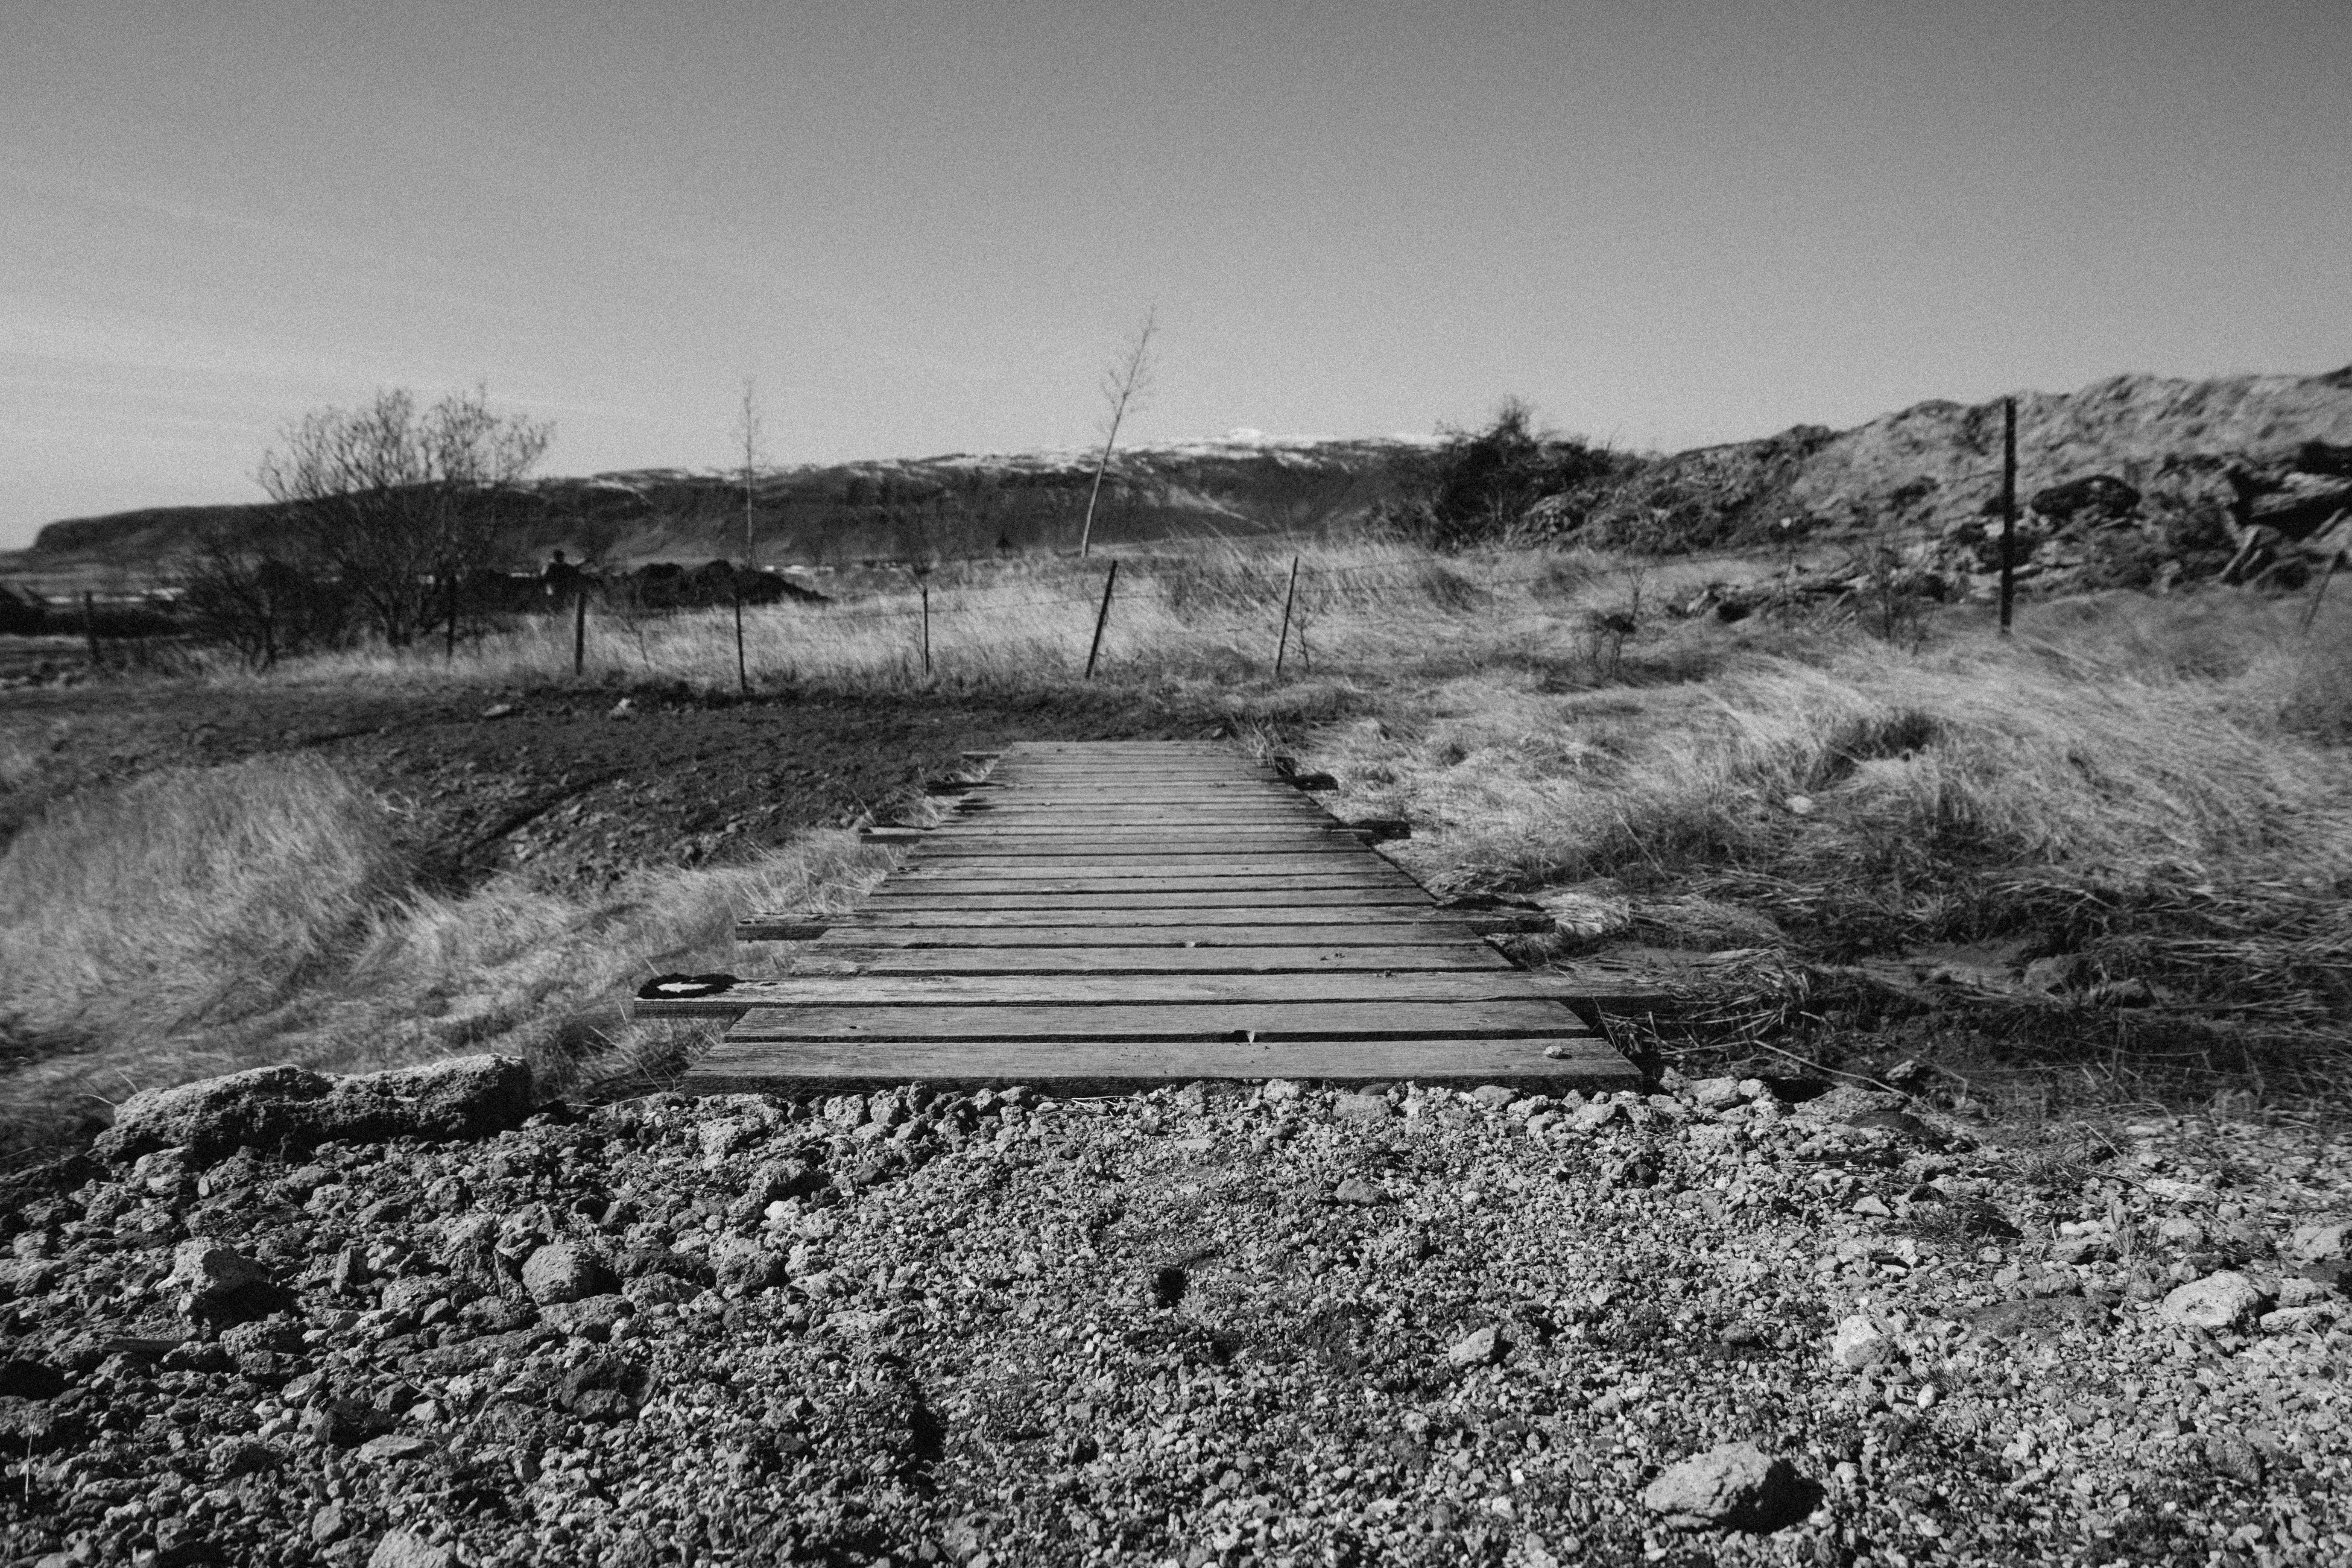
black, black and white, monochrome, monochrome photography, sky, tree, grass, photography, landscape, rural area, soil, stock photography, horizon, hill, wood, cloud, winter, plant, road, mountain, style, parallel, grassland